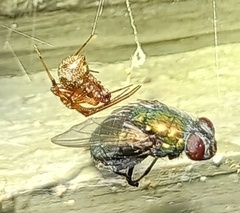
Species: Parasteatoda_tepidariorum